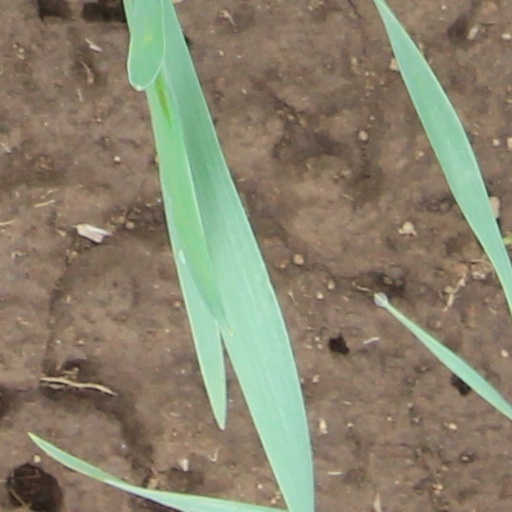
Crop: wheat